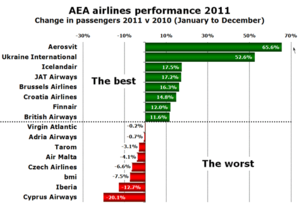
L'Association of European Airlines, ou AEA, est un groupement rassemblant 29 compagnies aériennes européennes. Son rôle est de les représenter au sein de l'Union européenne et d'autres instances internationales. Les origines de l'AEA remontent à 1952 quand les présidents d'Air France, KLM, Sabena et Swissair ont formé un groupe d'études commun.